A Moureira (Pontevedra)

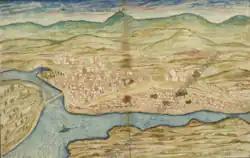
Portrait of Pontevedra and A Moureira in 1595

In 1835, there were still 17 of these stone quays in A Moureira. The great modification of the coastline of Pontevedra, where the old quays of A Moureira were located, began in 1900, making them disappear, with the construction of a dyke in 1905 and embankments from 1910 onwards from the Burgo bridge to the Barca bridge and then to the mouth of the Gafos river. It was here that the new dock of the port of Corvaceiras was created in the early 1910s and the Gremio de Mareantes Square was built on land reclaimed from the estuary, which until then had not been dry land. The embankments led to the development of the present Corvaceiras Avenue in the 1960s, which eventually served as the city's ring road, near the ria and the river. After the housing boom of the 1960s, most of the traditional houses in Moureiras were replaced by modern buildings. In 1989, work was undertaken to transform the river bank into a four-lane avenue, and in the 1990s large buildings replaced the few remaining traditional houses.